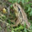
Label: frog